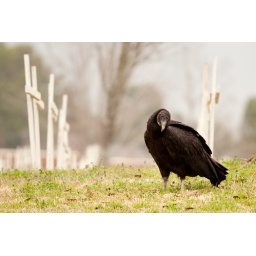
heading back to the house there was a flock of vultures wandering around in a field of white crosses.